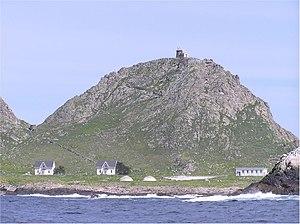
Le phare des îles Farallon est un phare situé sur la grande île des îles Farallon, au large de la baie de San Francisco dans le Comté de San Francisco, aux États-Unis.